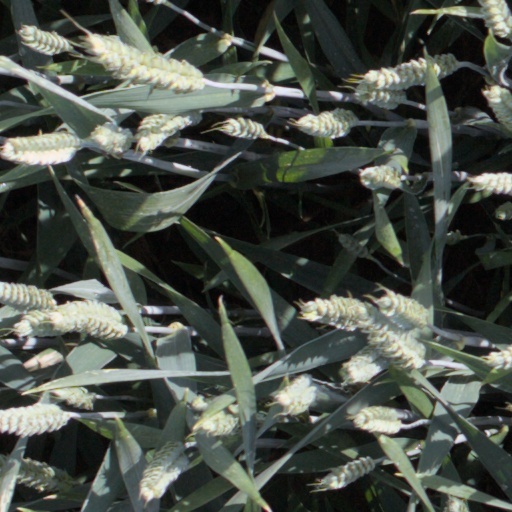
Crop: wheat